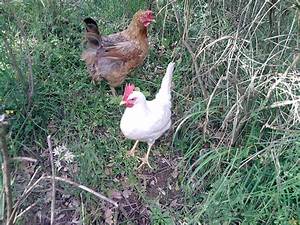
Label: chicken